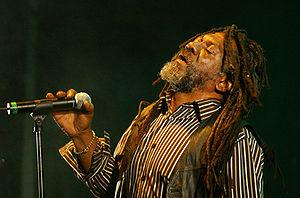
Winston McAnuff en concert lors du 5ème festival Aux Zarbs (Auxerre, France).